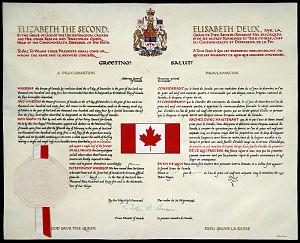
Le bilinguisme au Canada est à la fois une réalité linguistique et une politique publique nationale consacrant les deux langues officielles du Canada : l'anglais et le français. Encadré à l'échelle fédérale par la Loi sur les langues officielles, le bilinguisme d'État vise à placer les deux langues sur un pied d'égalité dans les institutions fédérales, alors que leur poids démographique n'est pas le même.